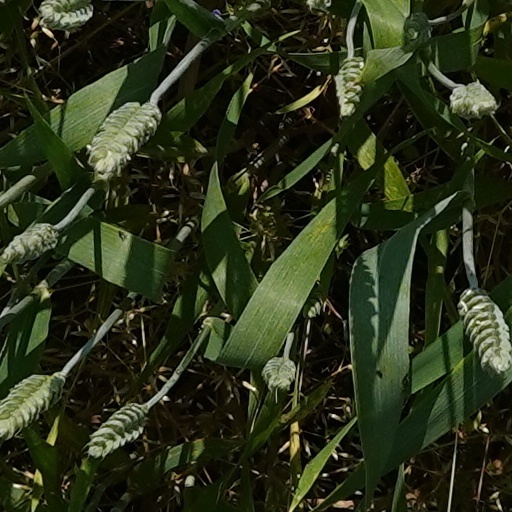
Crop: wheat